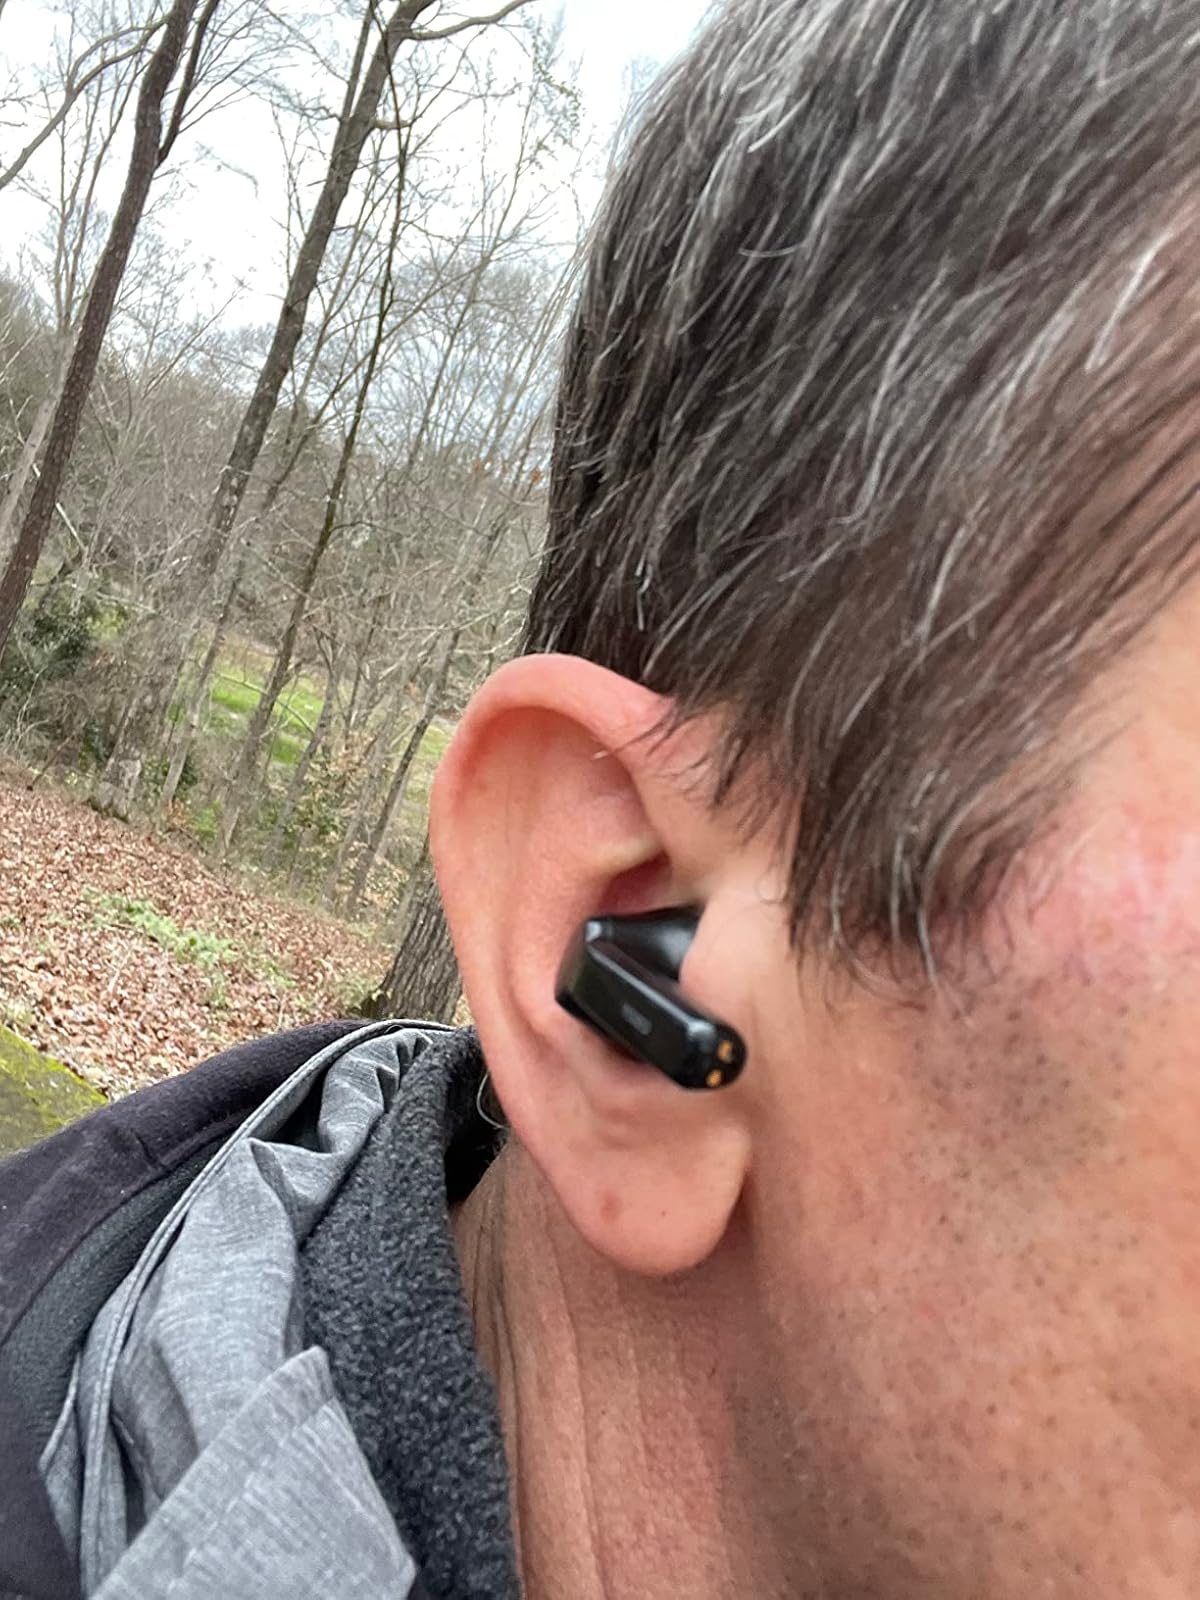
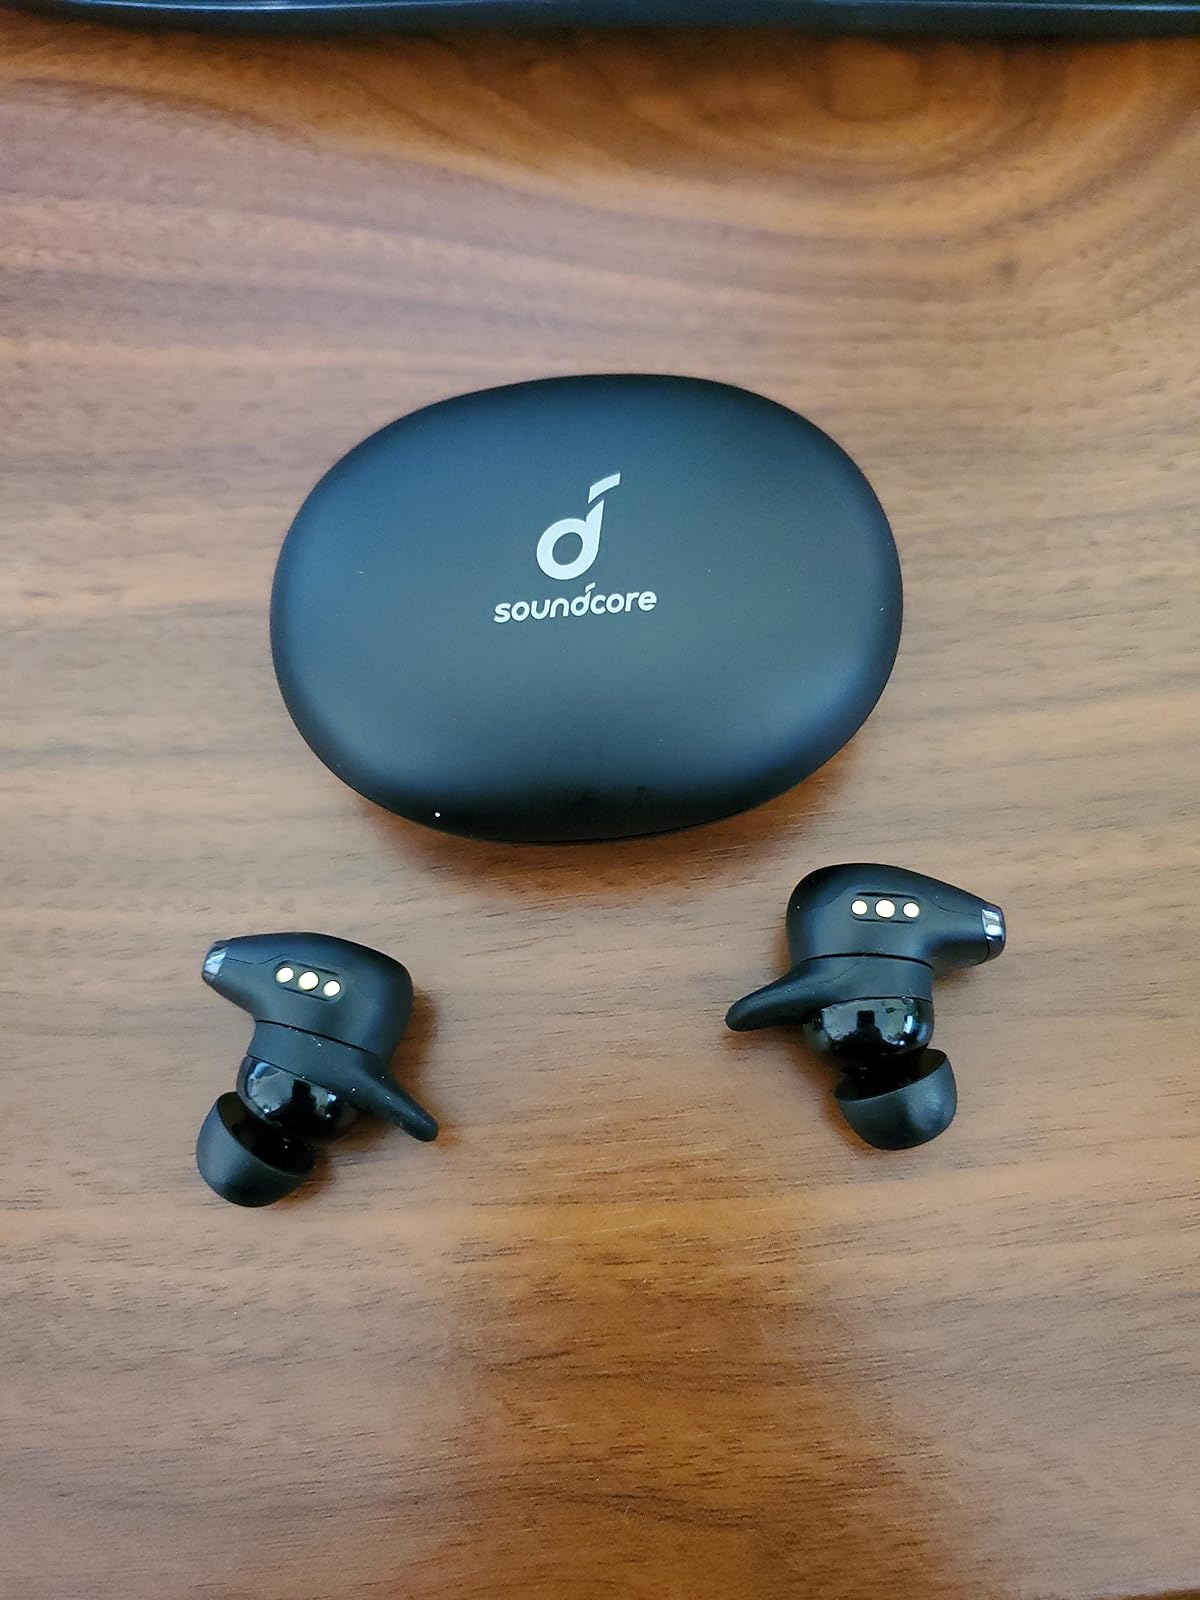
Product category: earbuds
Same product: no